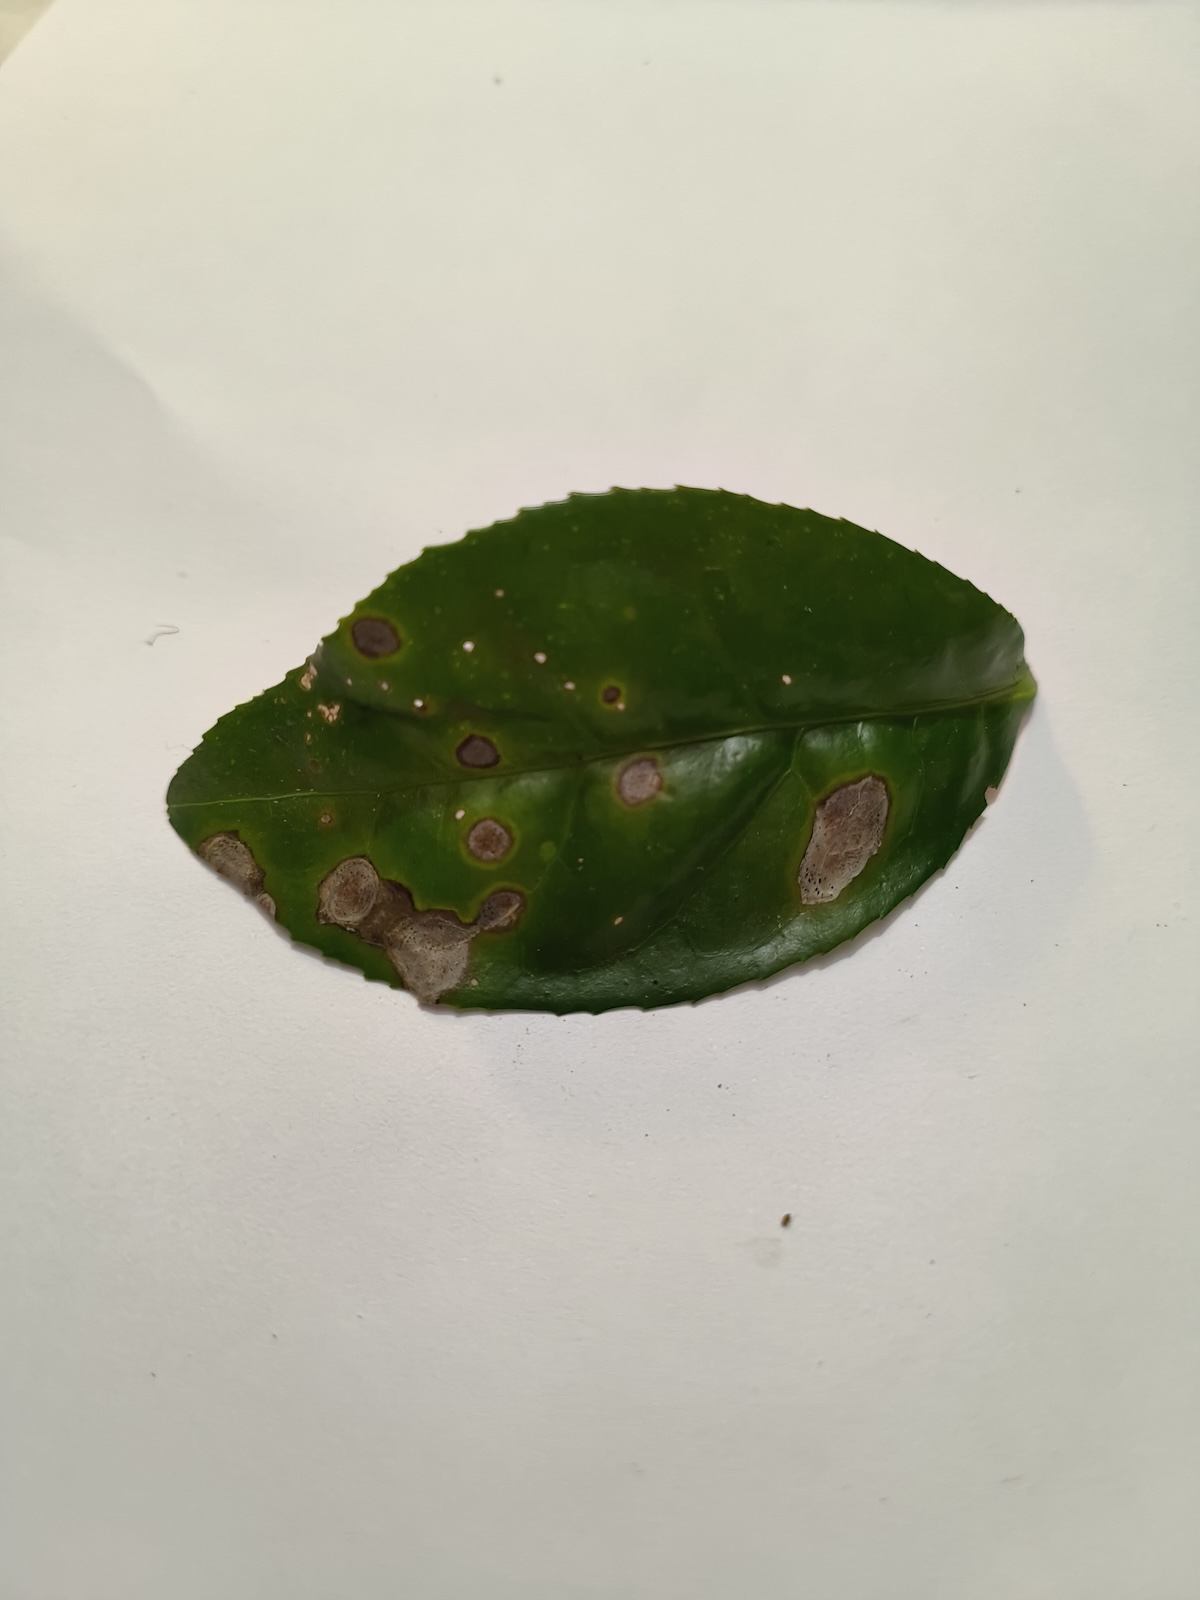
Label: Gray Blight